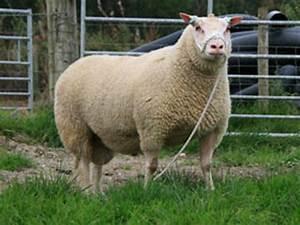
sheep